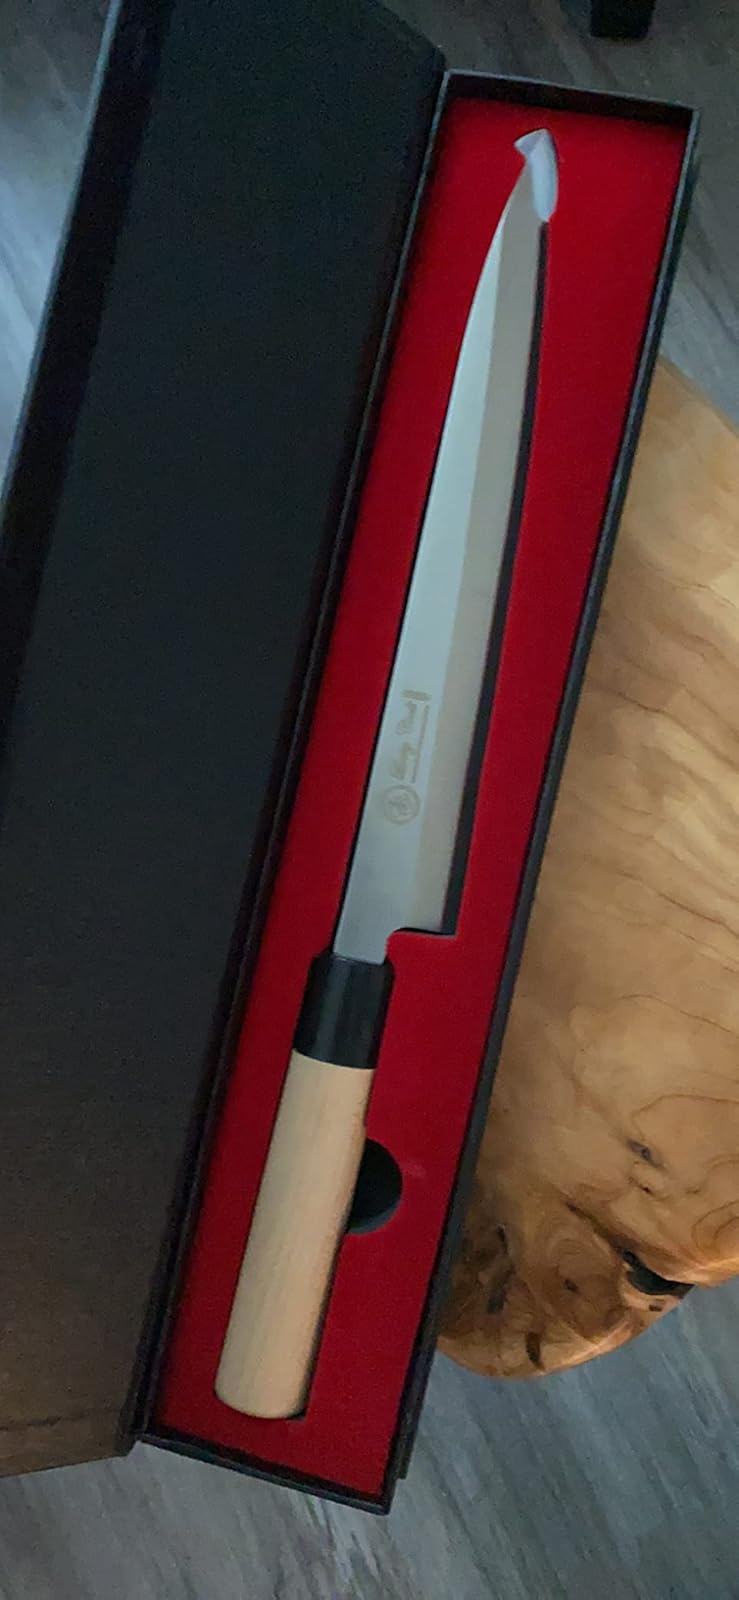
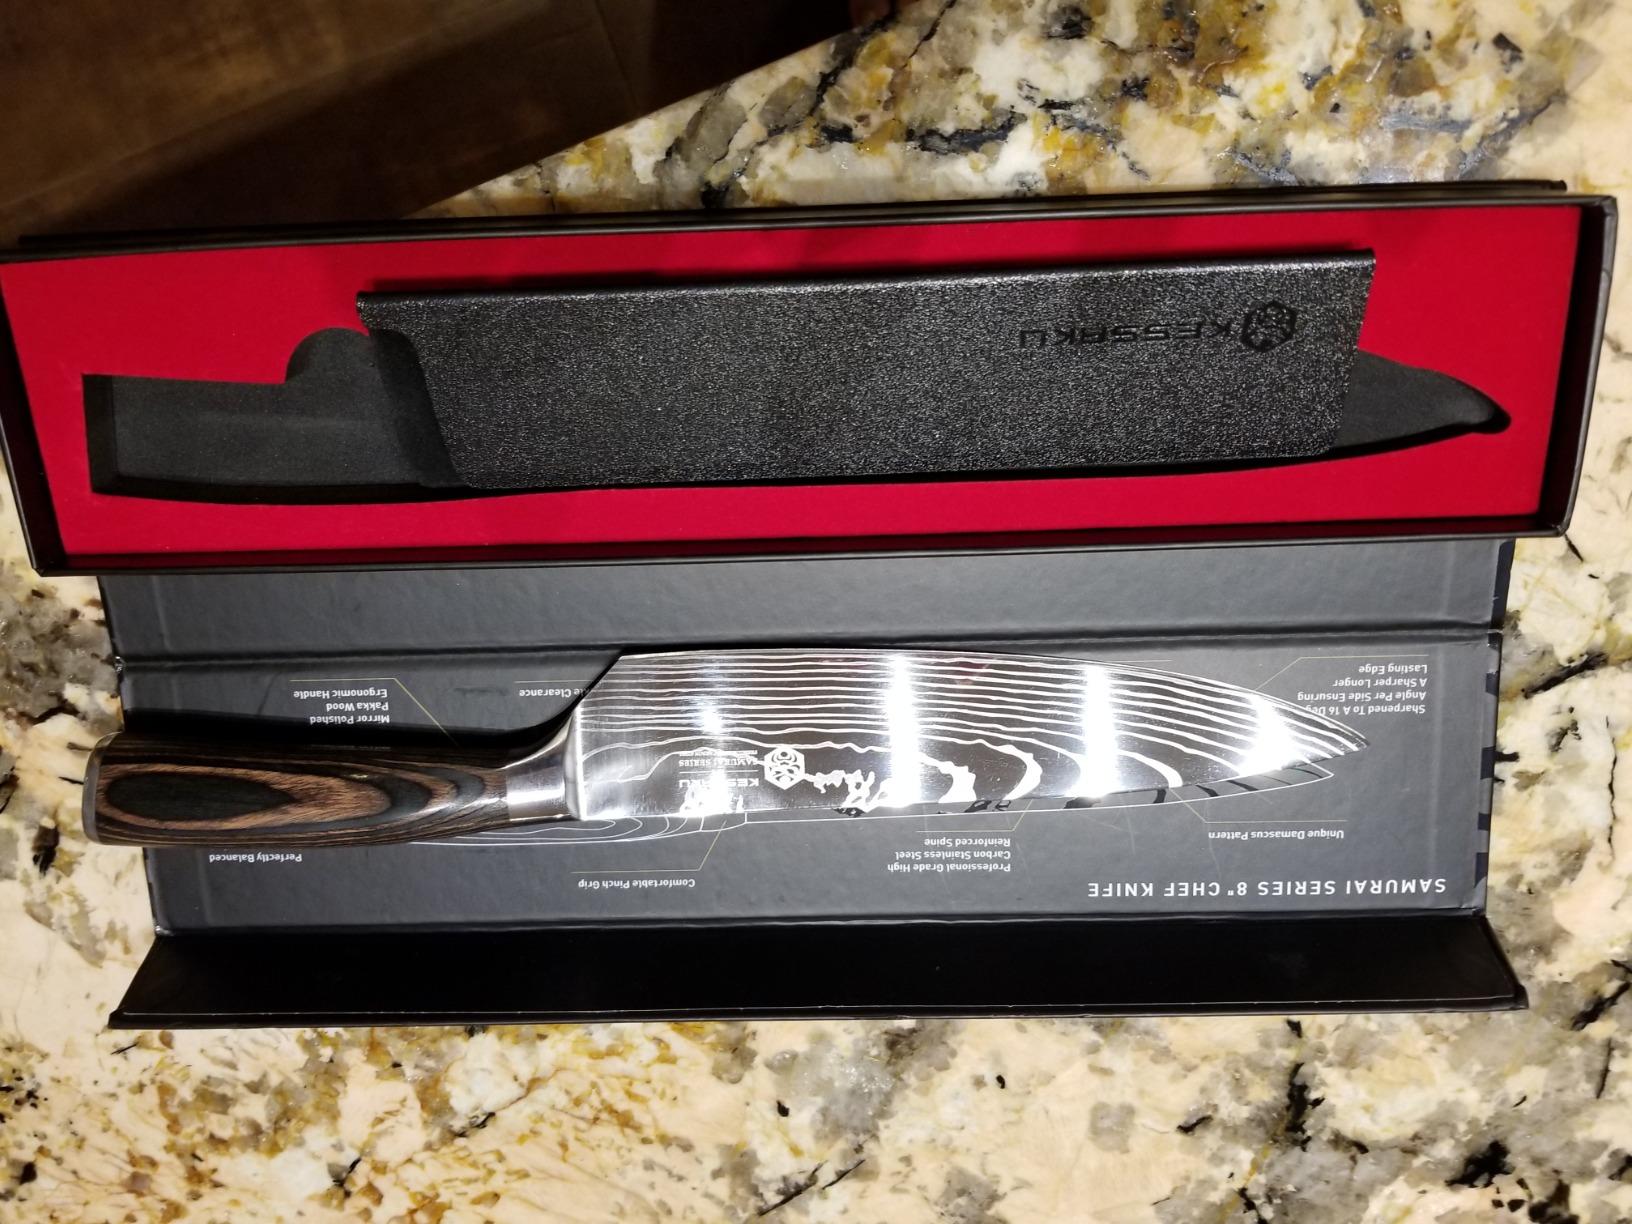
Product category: items_knife
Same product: no